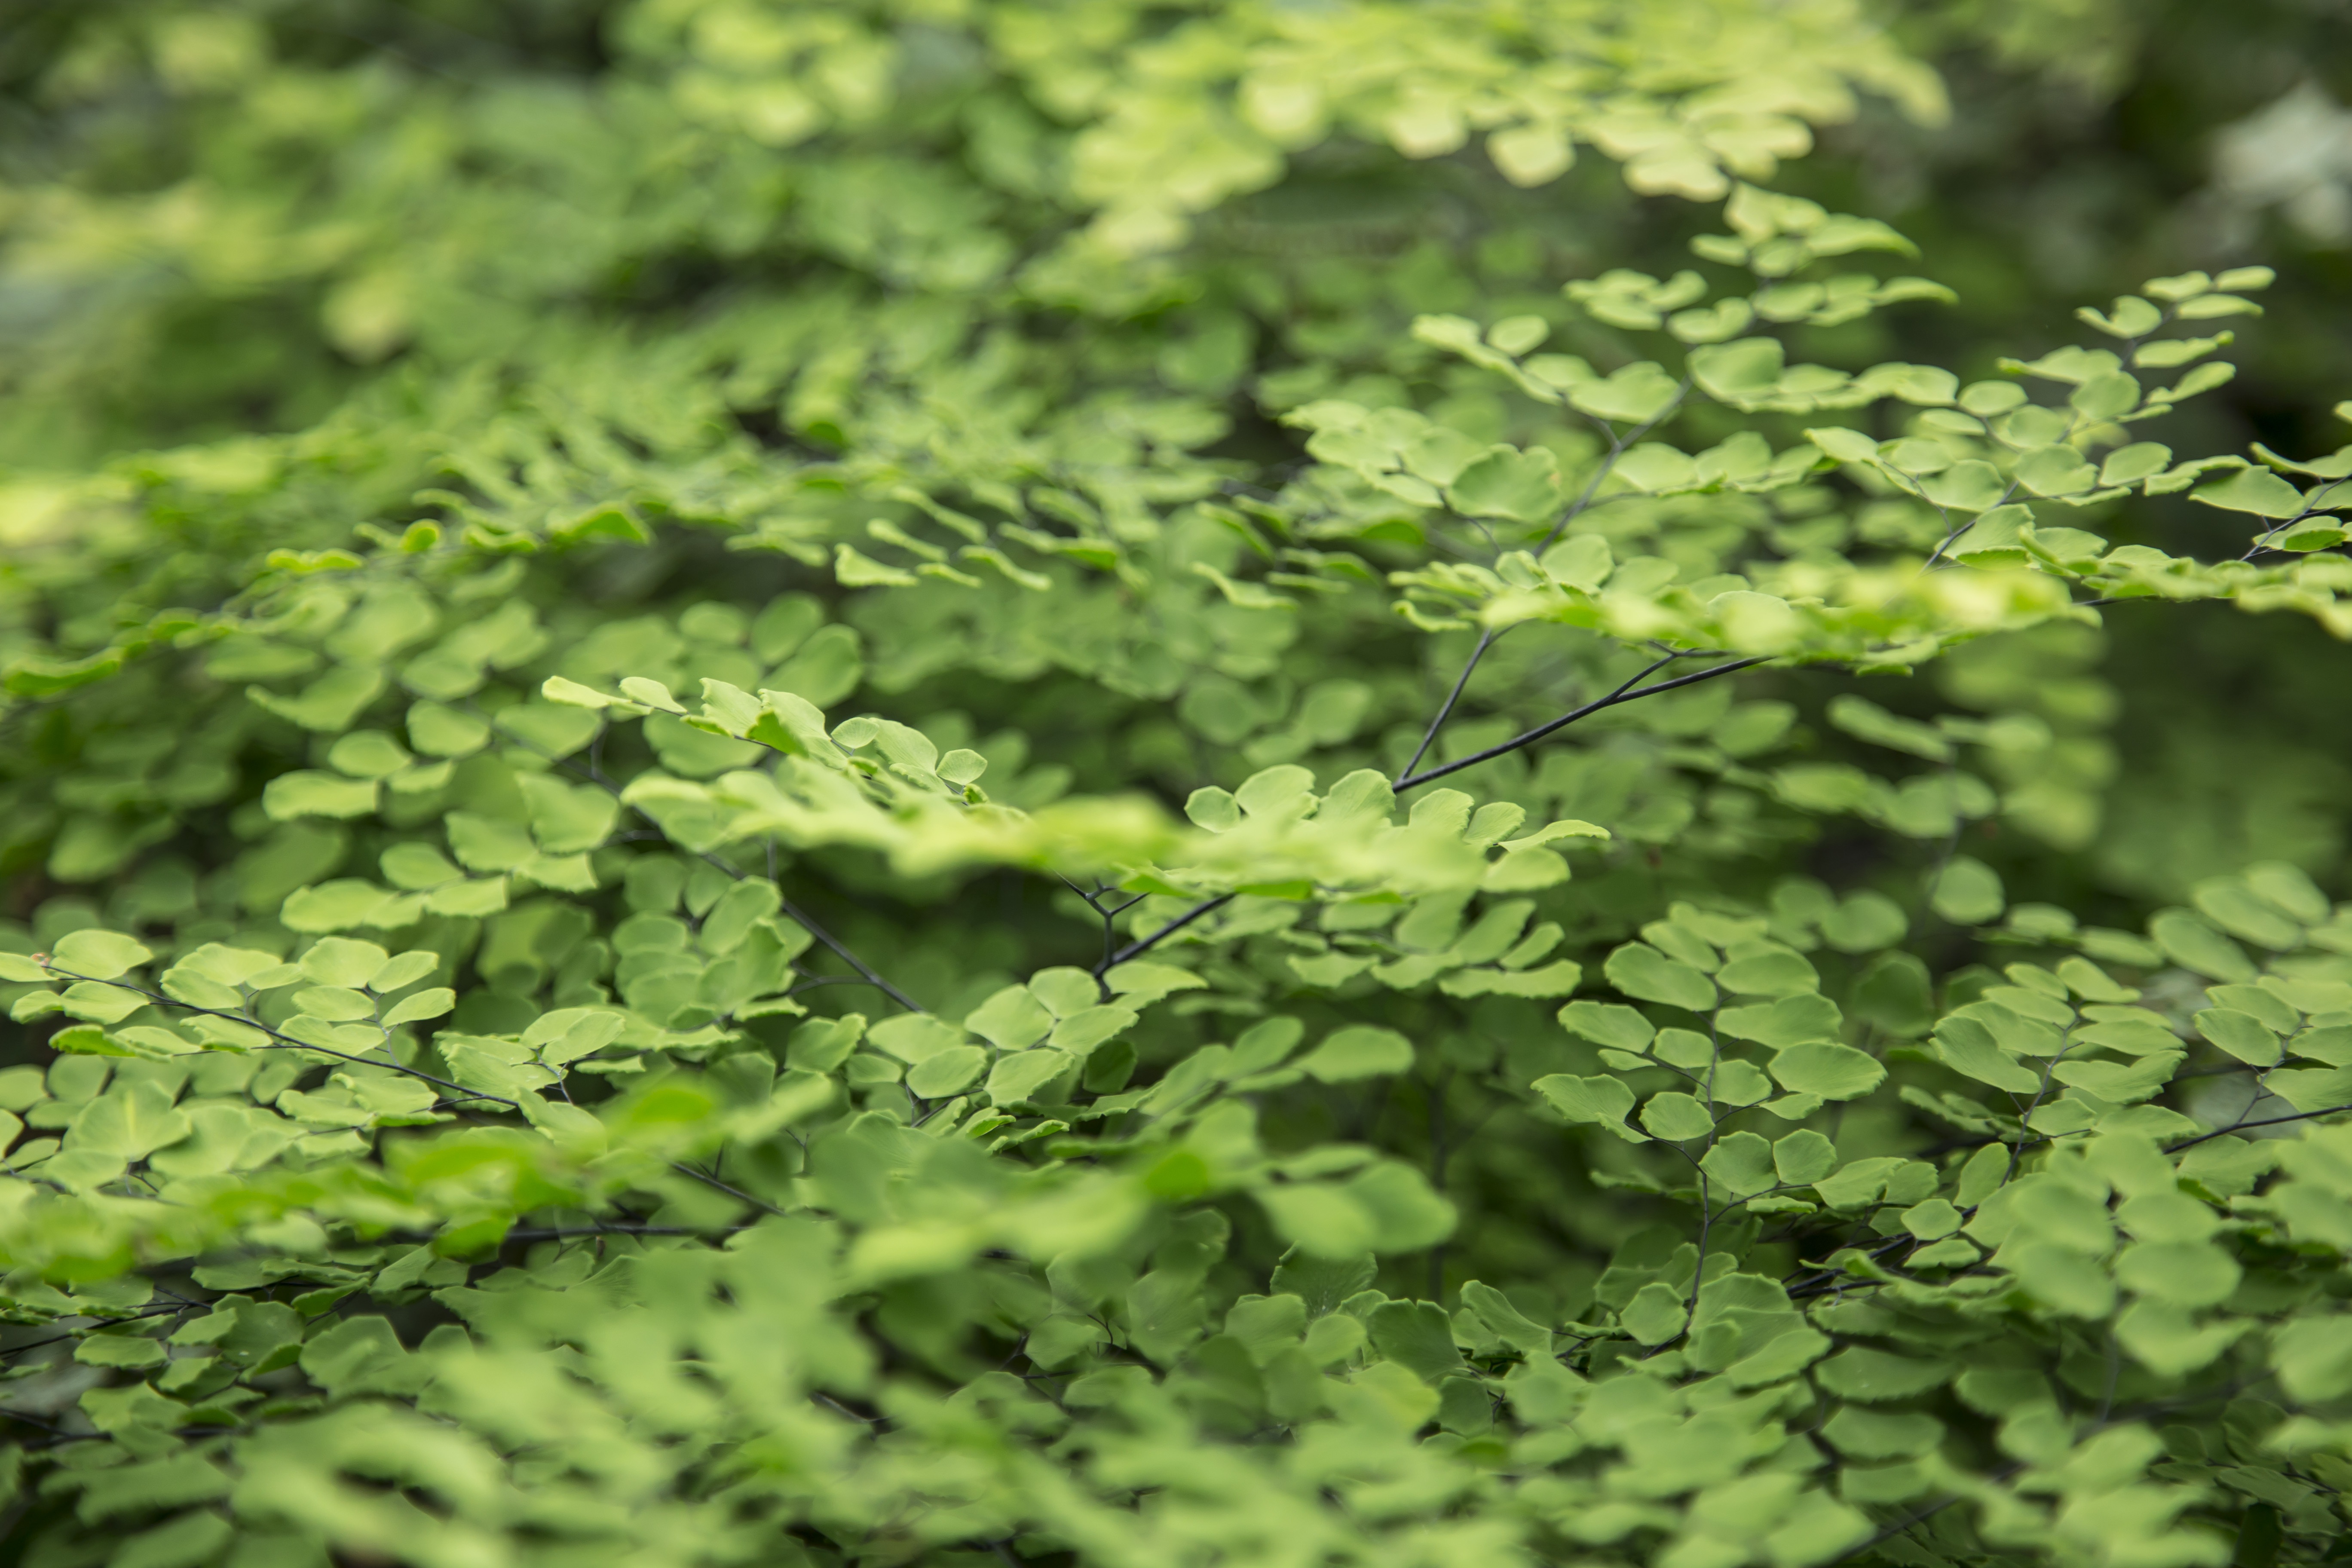
tree, nature, branch, growth, plant, texture, leaf, flower, moss, environment, pattern, spring, green, herb, produce, macro, natural, fresh, botany, garden, close, flora, season, fern, freshness, leaves, vegetation, detail, woodland, organic, flowering plant, land plant, ferns and horsetails, vascular plant, parsley family